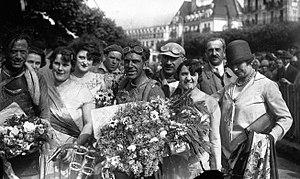
Tour de France 1926
Joseph Van Dam est un coureur cycliste belge. Professionnel de 1926 à 1928, il a remporté trois étapes du Tour de France 1926, dont il a pris la douzième place finale.